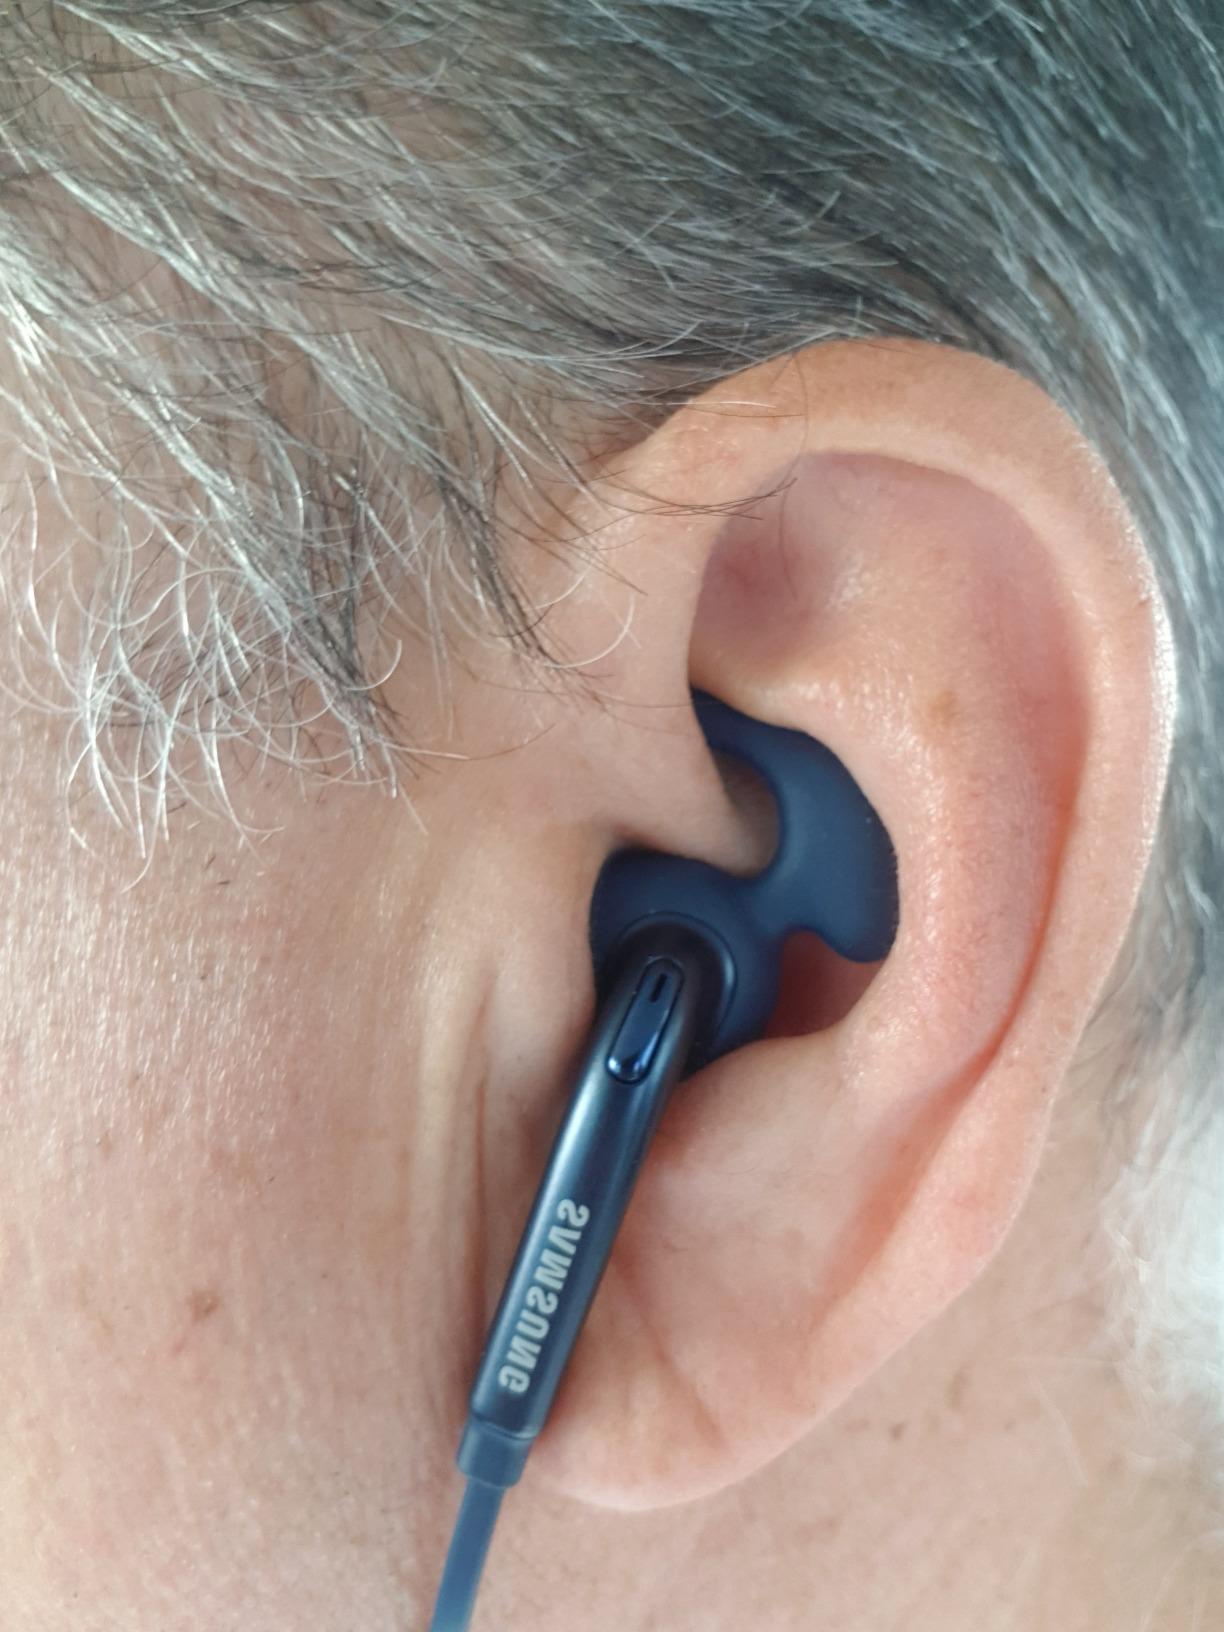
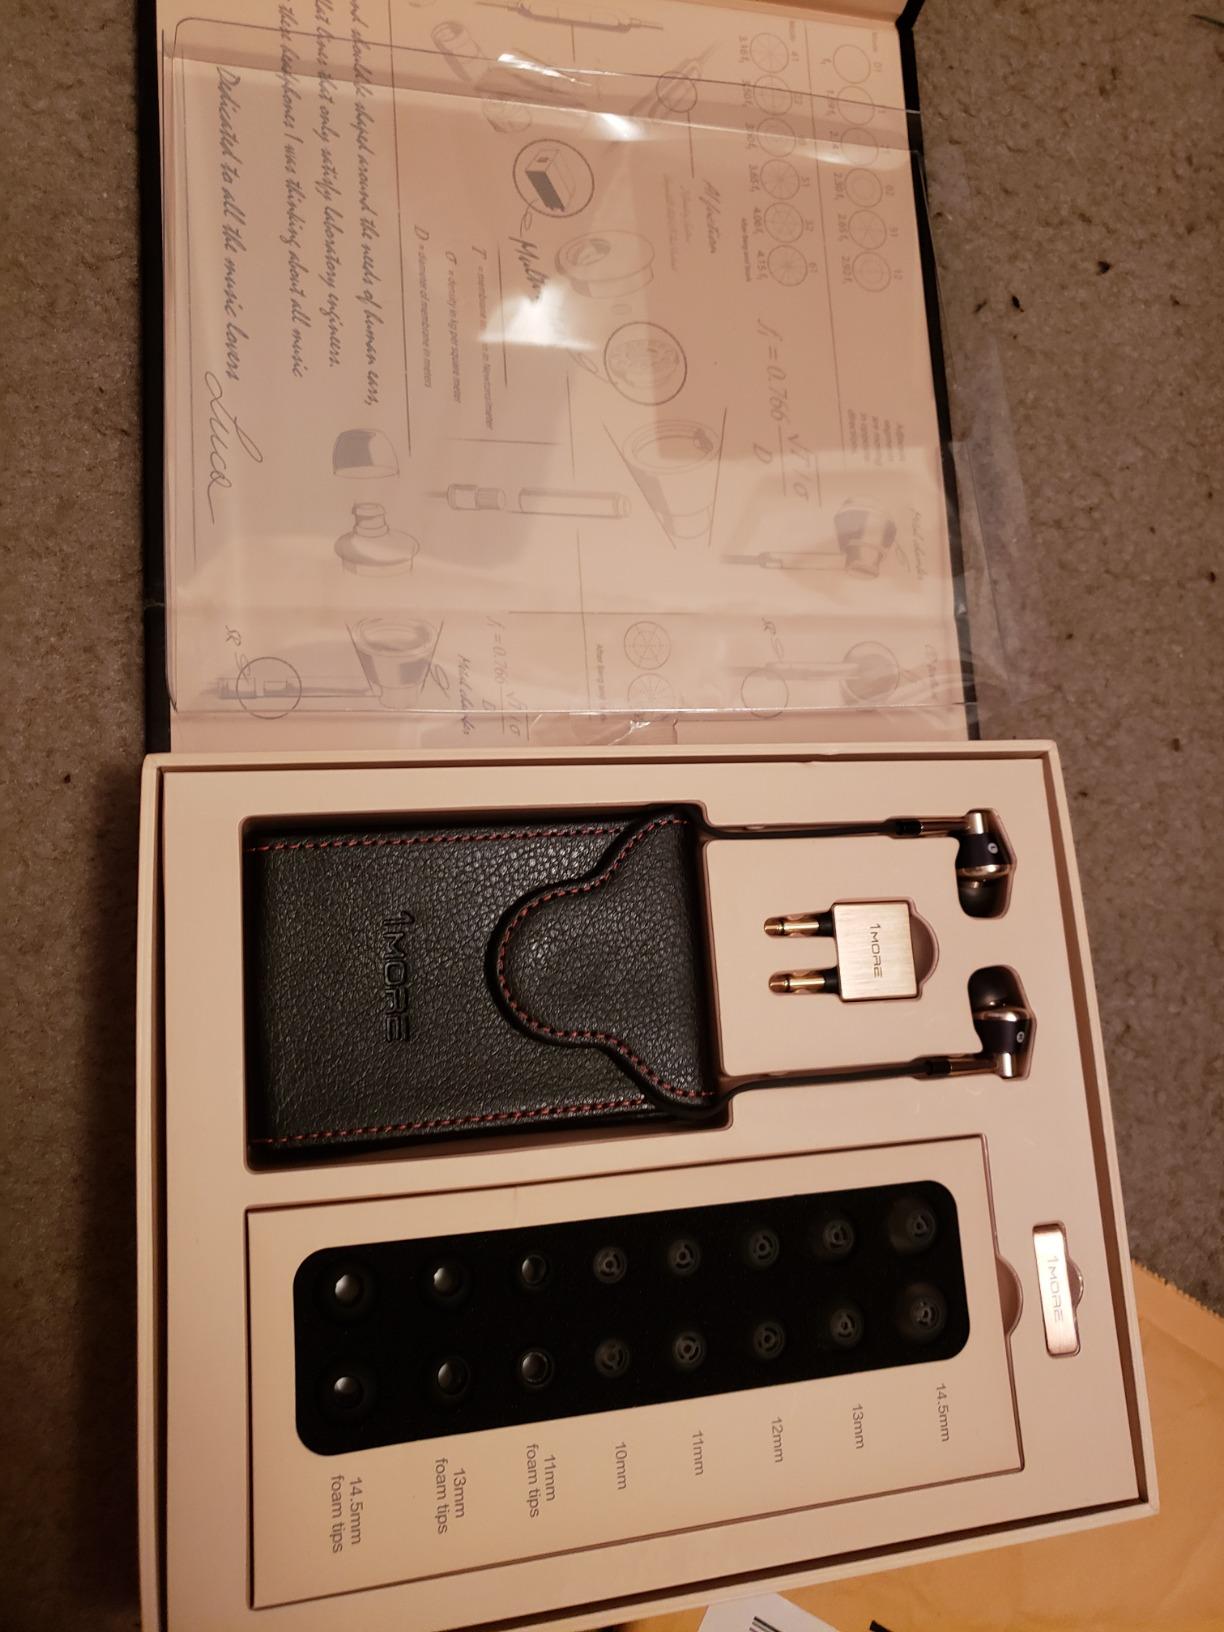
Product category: headphones
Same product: no